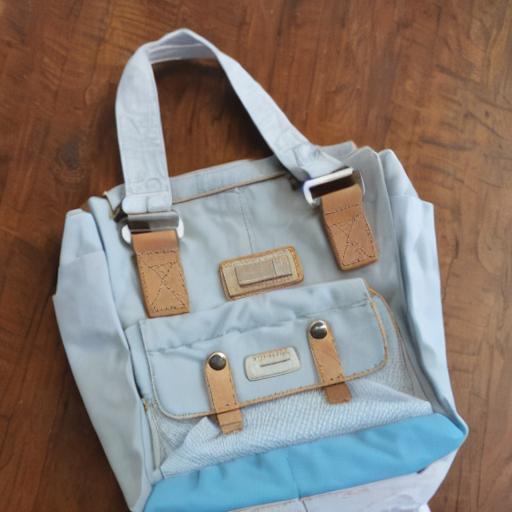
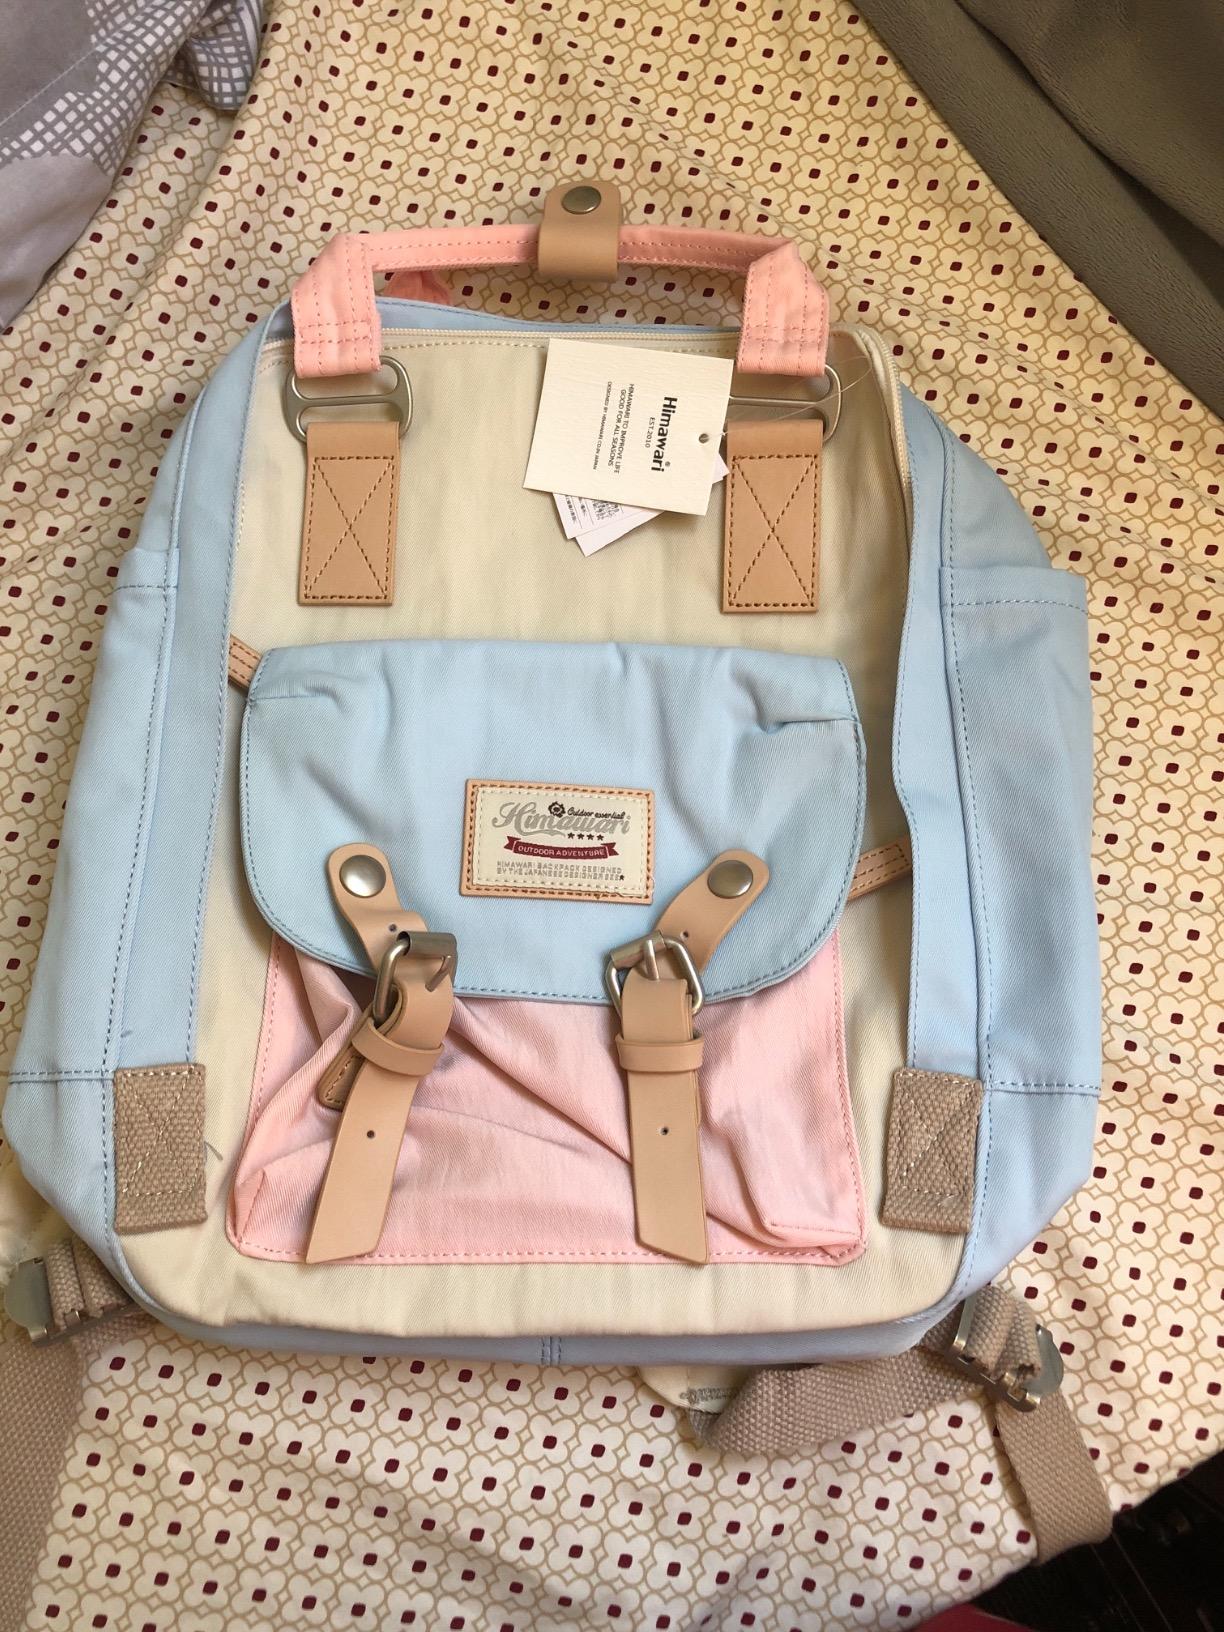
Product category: bag
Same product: no